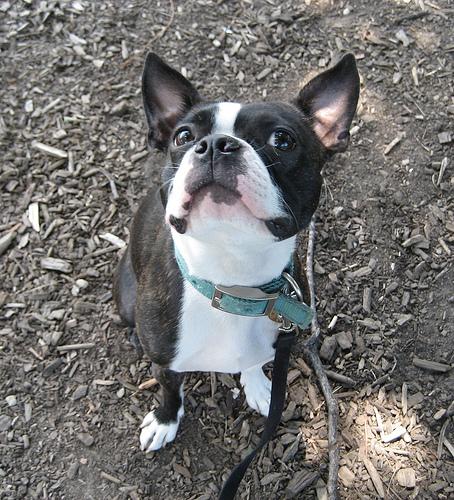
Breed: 230-n000084-Boston_bull